Givors

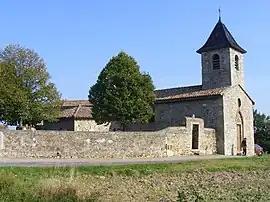
Saint Lazare Church in the hamlet of Saint-Martin-de-Cornas, part of Givors

Givors is a commune in the Metropolis of Lyon in Auvergne-Rhône-Alpes region in eastern France.